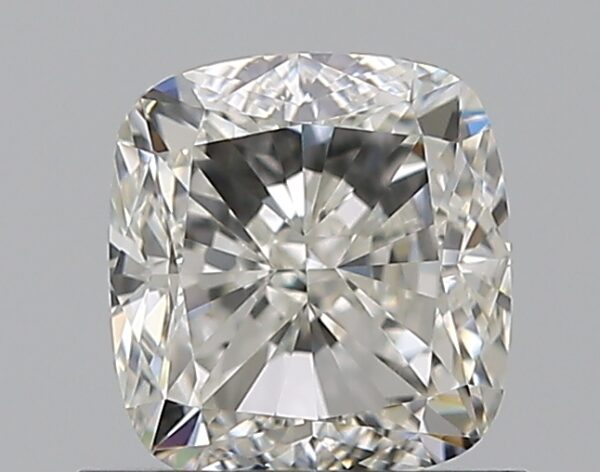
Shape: cushion
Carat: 1
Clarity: IF
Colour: I
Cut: VG
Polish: EX
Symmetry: VG
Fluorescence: F
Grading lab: GIA
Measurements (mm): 5.56 x 5.18 x 3.69